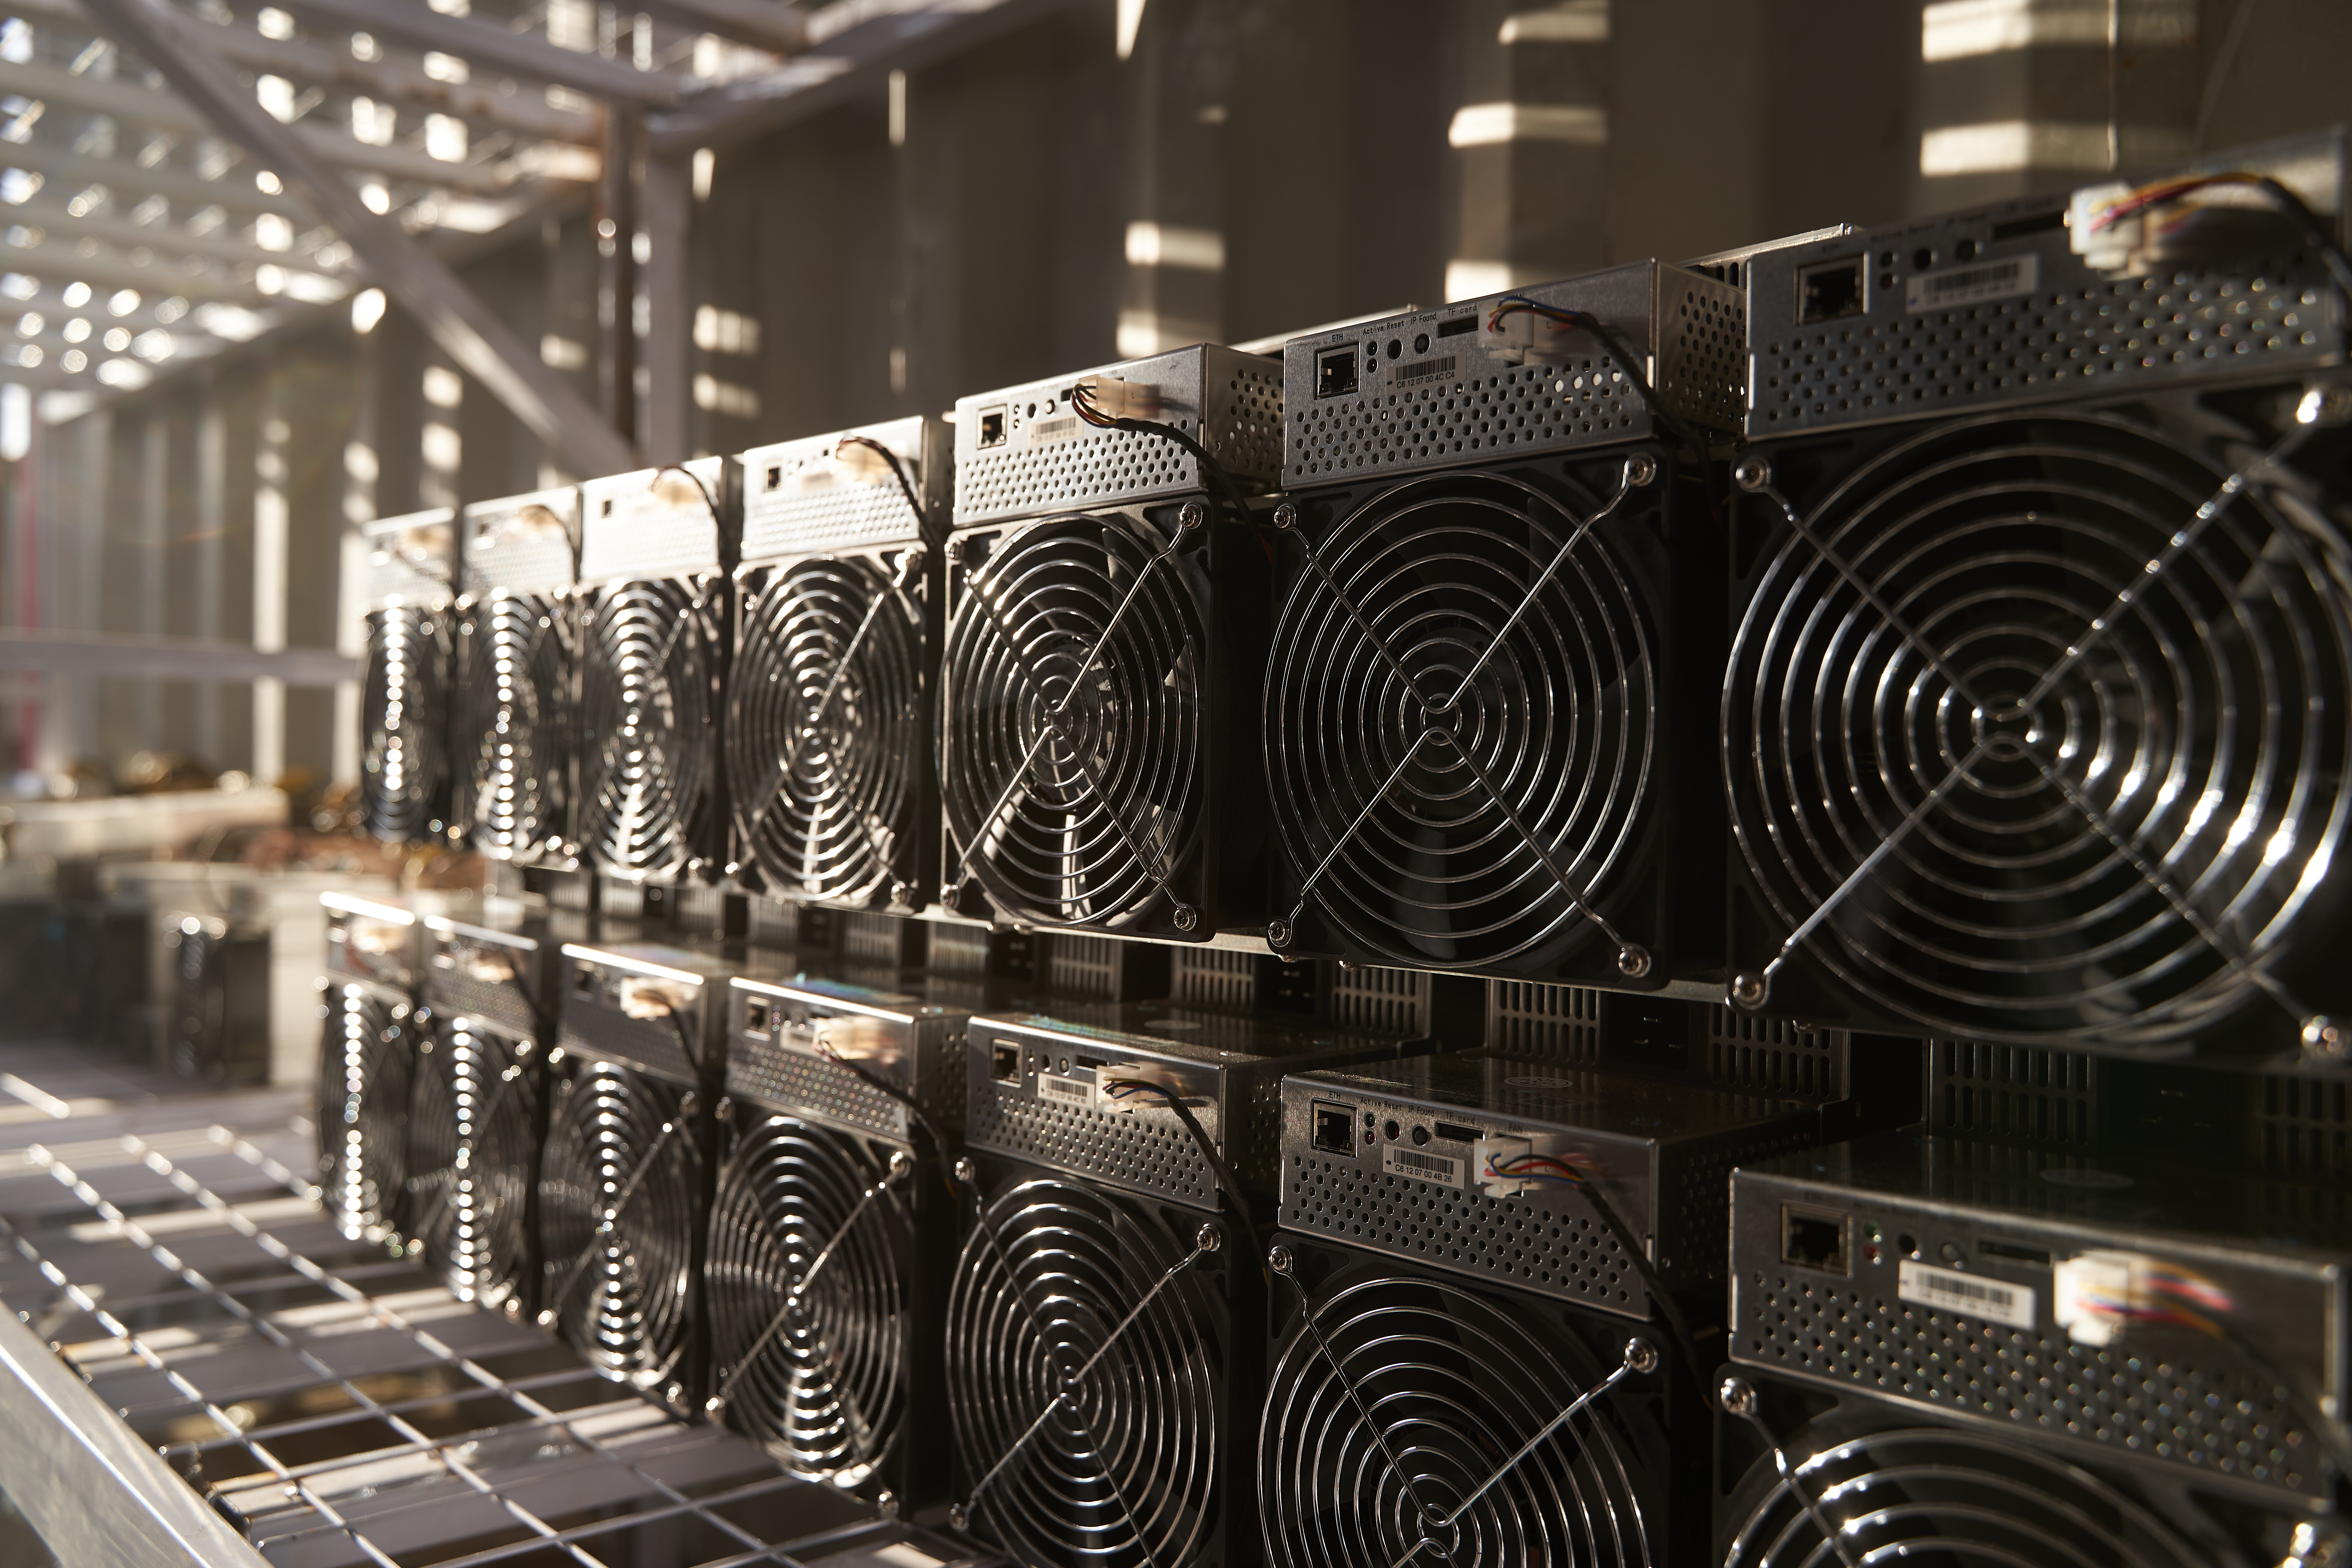
equipment, automotive tire, automotive design, automotive lighting, motor vehicle, line, grille, automotive wheel system, engineering, gas, auto part, rim, automotive exterior, machine, audio equipment, metal, major appliance, computer hardware, shelf, winery, font, steel, room, electrical wiring, eyewear, personal protective equipment, circle, kitchen appliance, wood, office equipment, mechanical fan, aircraft engine, personal computer hardware, computer component, plastic, jet engine, flooring, factory, collection